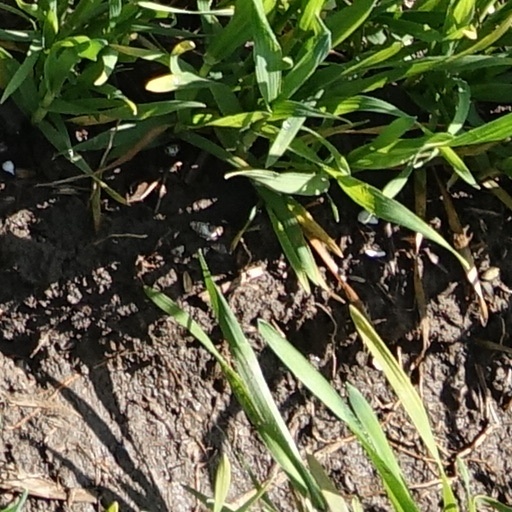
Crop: wheat